Loxodidae

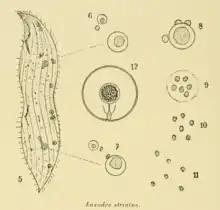
Drawing of "Loxodes striatus" during cell division ("5"), and its Müller vesicle ("12") and nuclei in different stages of development ("6–11")

Loxodidae members possess the ability to orient themselves in oxygen gradients. They use gravity as a stimulus for this spatial orientation, a phenomenon called gravitaxis or geotaxis.